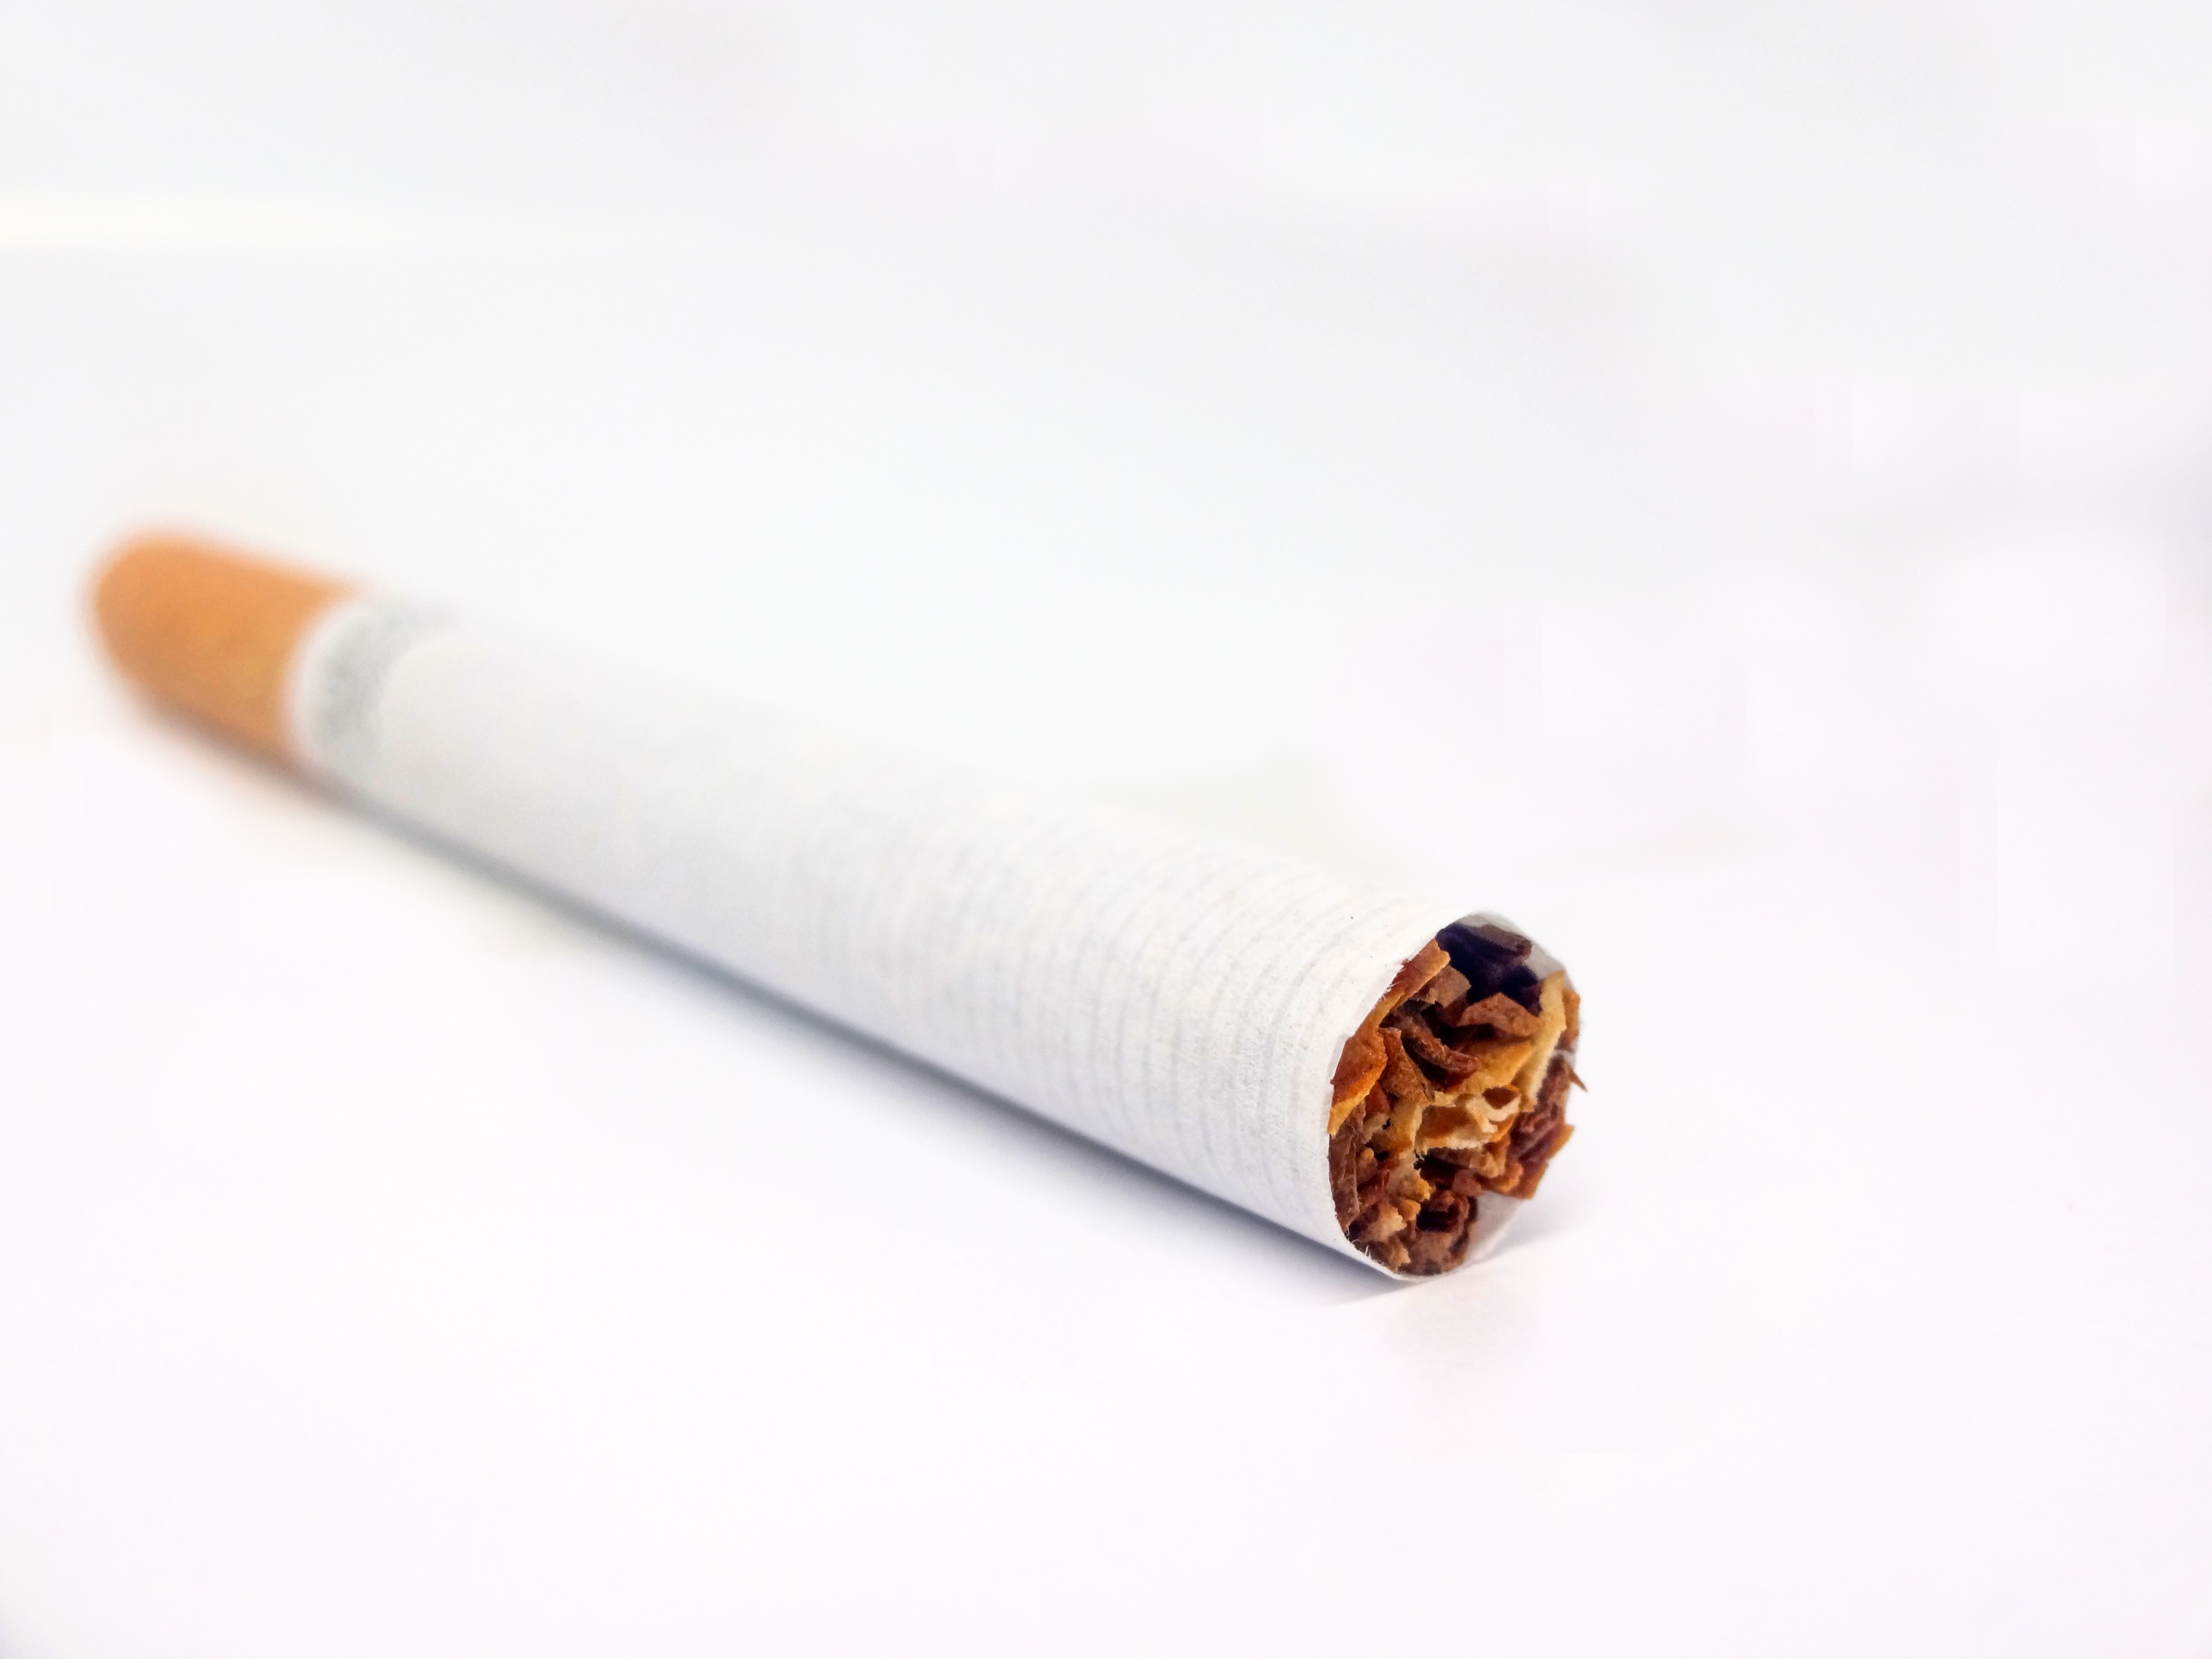
white, food, dessert, cigarette, tobacco, smoked, flavor, white background, free image, tobacco products